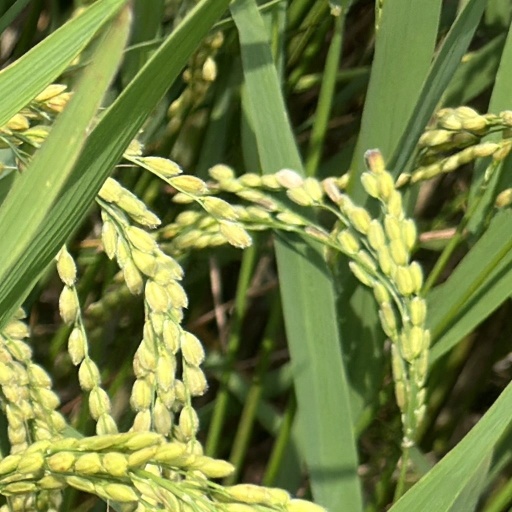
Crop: rice